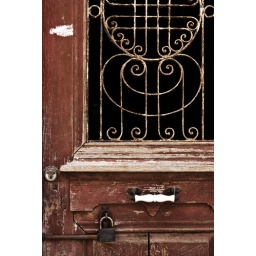
I have a thing for old windows and doors and they're everywhere in Nicosia.